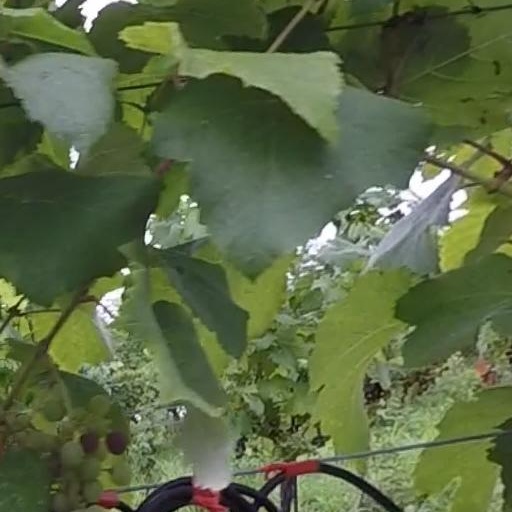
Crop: grape